2015 Brickyard 400

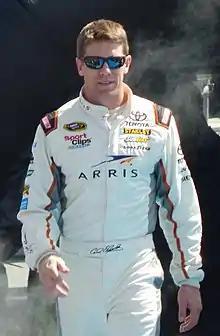
Carl Edwards, seen here at the 2015 Daytona 500, won the pole for the race.

Carl Edwards won the pole with a time of 49.056 and a speed of . “This is really cool," Edwards said. "Just to be here racing is cool and with all the work the guys put in yesterday, we started out terribly and we were really slow. Just proud of everybody for digging deep. Darian (Grubb, crew chief) and these guys have done a great job. TRD, Toyota and everybody has put a lot of effort in and to have Stanley Tools on the pole for the Brickyard 400, this is cool.” "Overall from where we have been this weekend to what we picked up today I am proud of what my Shell Pennzoil team has done," Joey Logano said after qualifying second. "We have a good piece. I look forward to the race tomorrow. Clean air is king. If we can get a good start and settle in and click some laps off and run our strategy we can be there in the end." "Unfortunately that wasn’t the one that paid, but that got us in the second round which was the important part," Tony Stewart said after qualifying fourth. "The second round we were a little bit freer than we were the first round. I was a little busy inside the car. We got that track bar adjuster and I was moving it around quite a bit during the lap.”